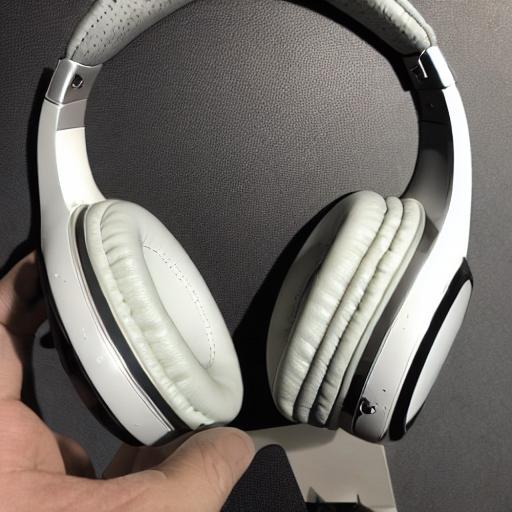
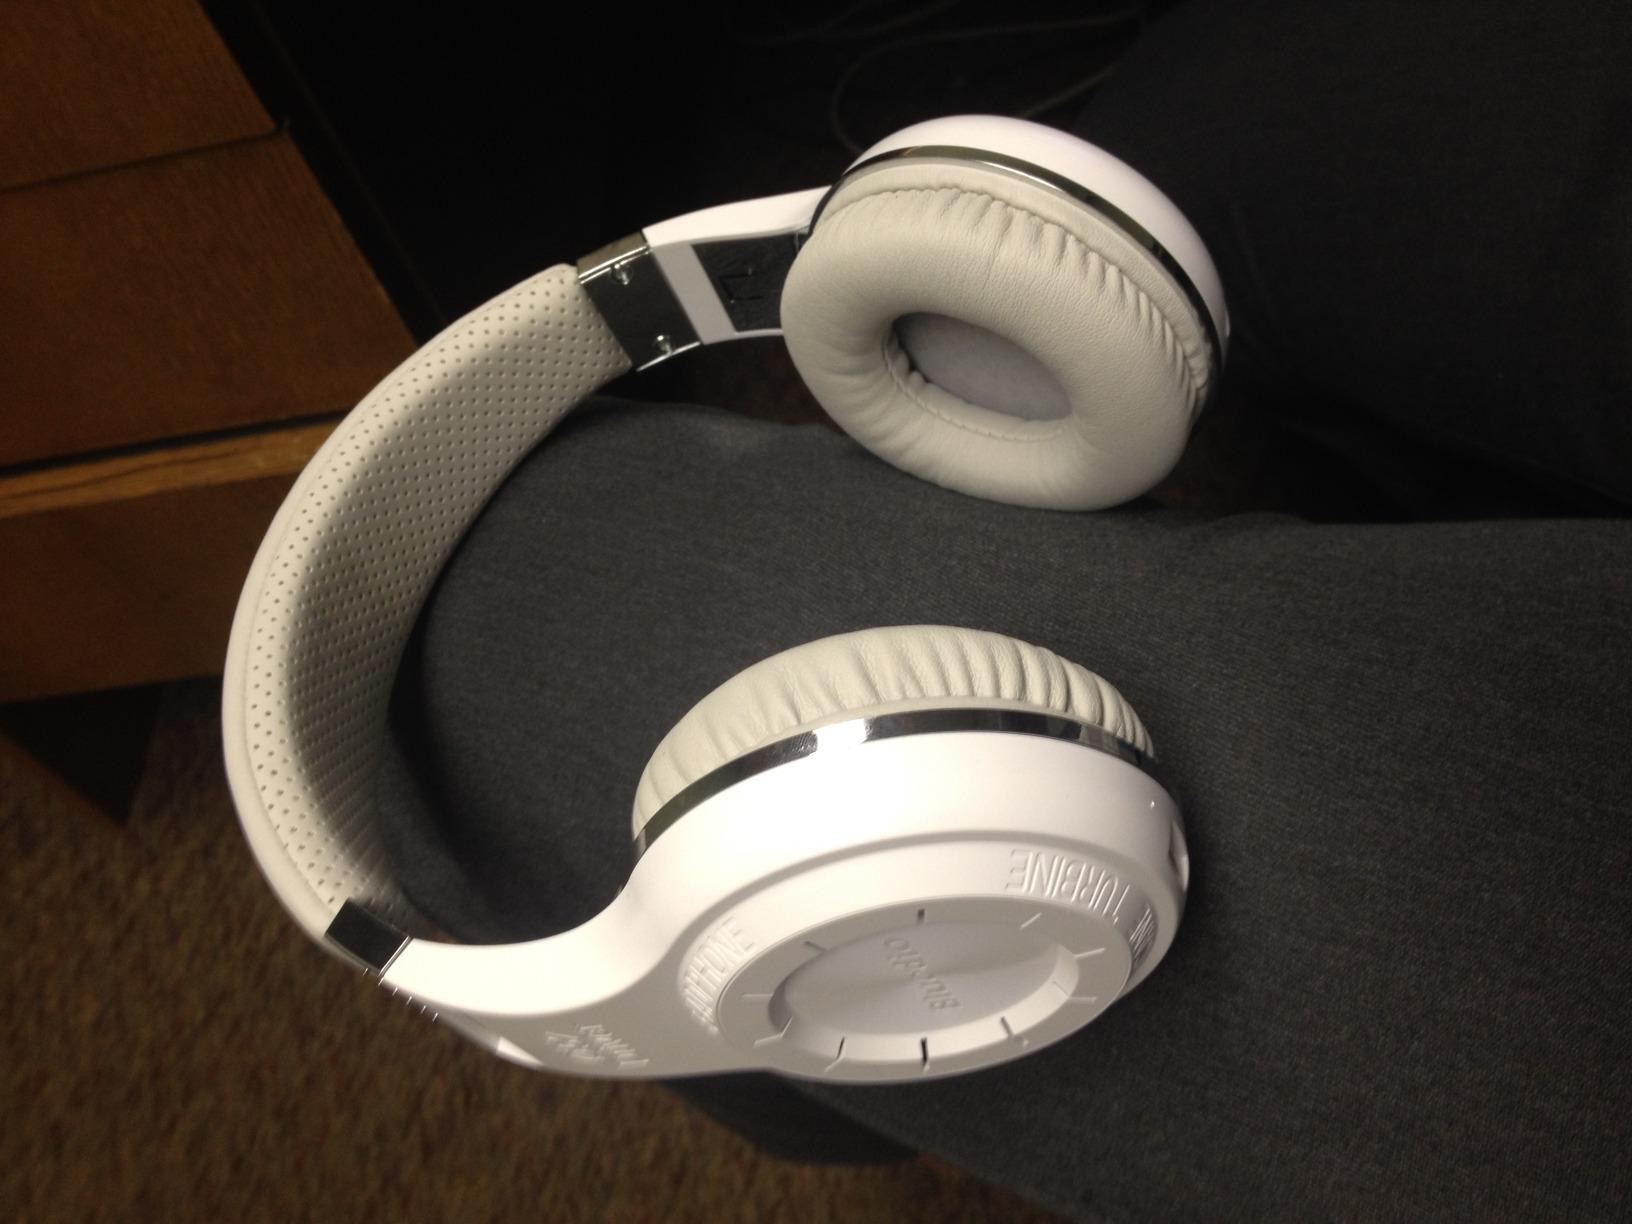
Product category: headphones
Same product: no